Kahit Nasaan Ka Man

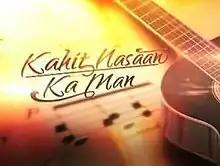
Title card

( / international title: "Love Sonata") is a 2013 Philippine television drama romance series broadcast by GMA Network. Directed by Gil Tejada Jr., it stars Julie Anne San Jose and Kristofer Martin. It premiered on September 23, 2013 on the network's Telebabad line up. The series concluded on November 15, 2013 with a total of 40 episodes.